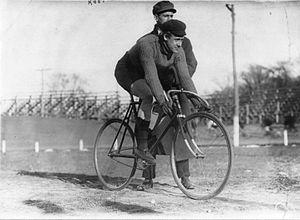
Eddy Root, né le 12 mars 1880 et mort le 1ᵉʳ mai 1976, est un coureur cycliste sur piste américain. Professionnel de 1904 à 1916, il est l'un des premiers spécialistes des courses de six jours, qu'il remporta à 8 occasions.